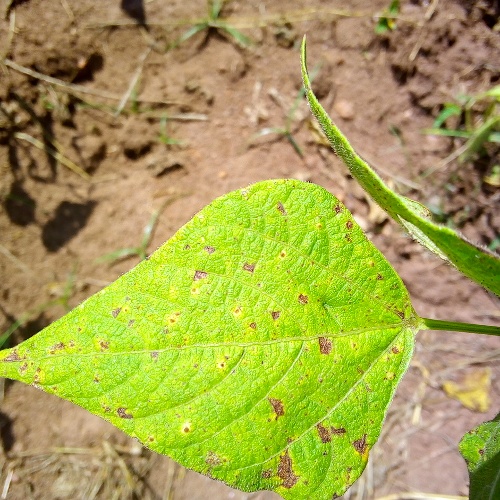
Leaf condition: angular_leaf_spot